Victor Schœlcher

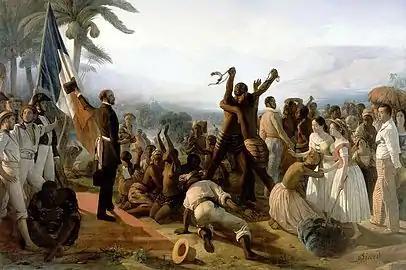
"Proclamation of the Abolition of Slavery in the French Colonies, 27 April 1848" by François-Auguste Biard

In February 1848, a revolution in France overthrew the July Monarchy. Schœlcher arrived from Senegal on 3 March, and quickly went to meet with François Arago, the Minister of the Navy and Colonies of the provisional government of the new Republic. Arago appointed him under-secretary of state for the colonies the next day, as well as president of a new commission charged with drafting the immediate abolition of slavery, with Louis Percin and Henri-Alexandre Wallon assigned as secretaries.